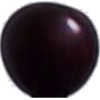
Label: cherry_wax_black